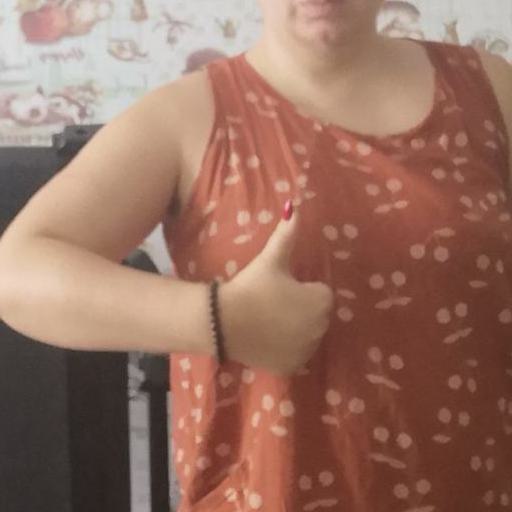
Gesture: like